Pierre Flor

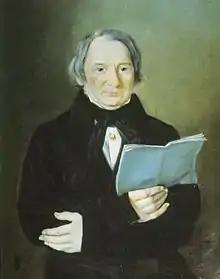
Portrait of Norwegian politician and publicist Pierre Poumeau Flor

Pierre Flor (25 September 1775 – 8 April 1848) was a Norwegian politician, editor and military officer.